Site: brandenburg
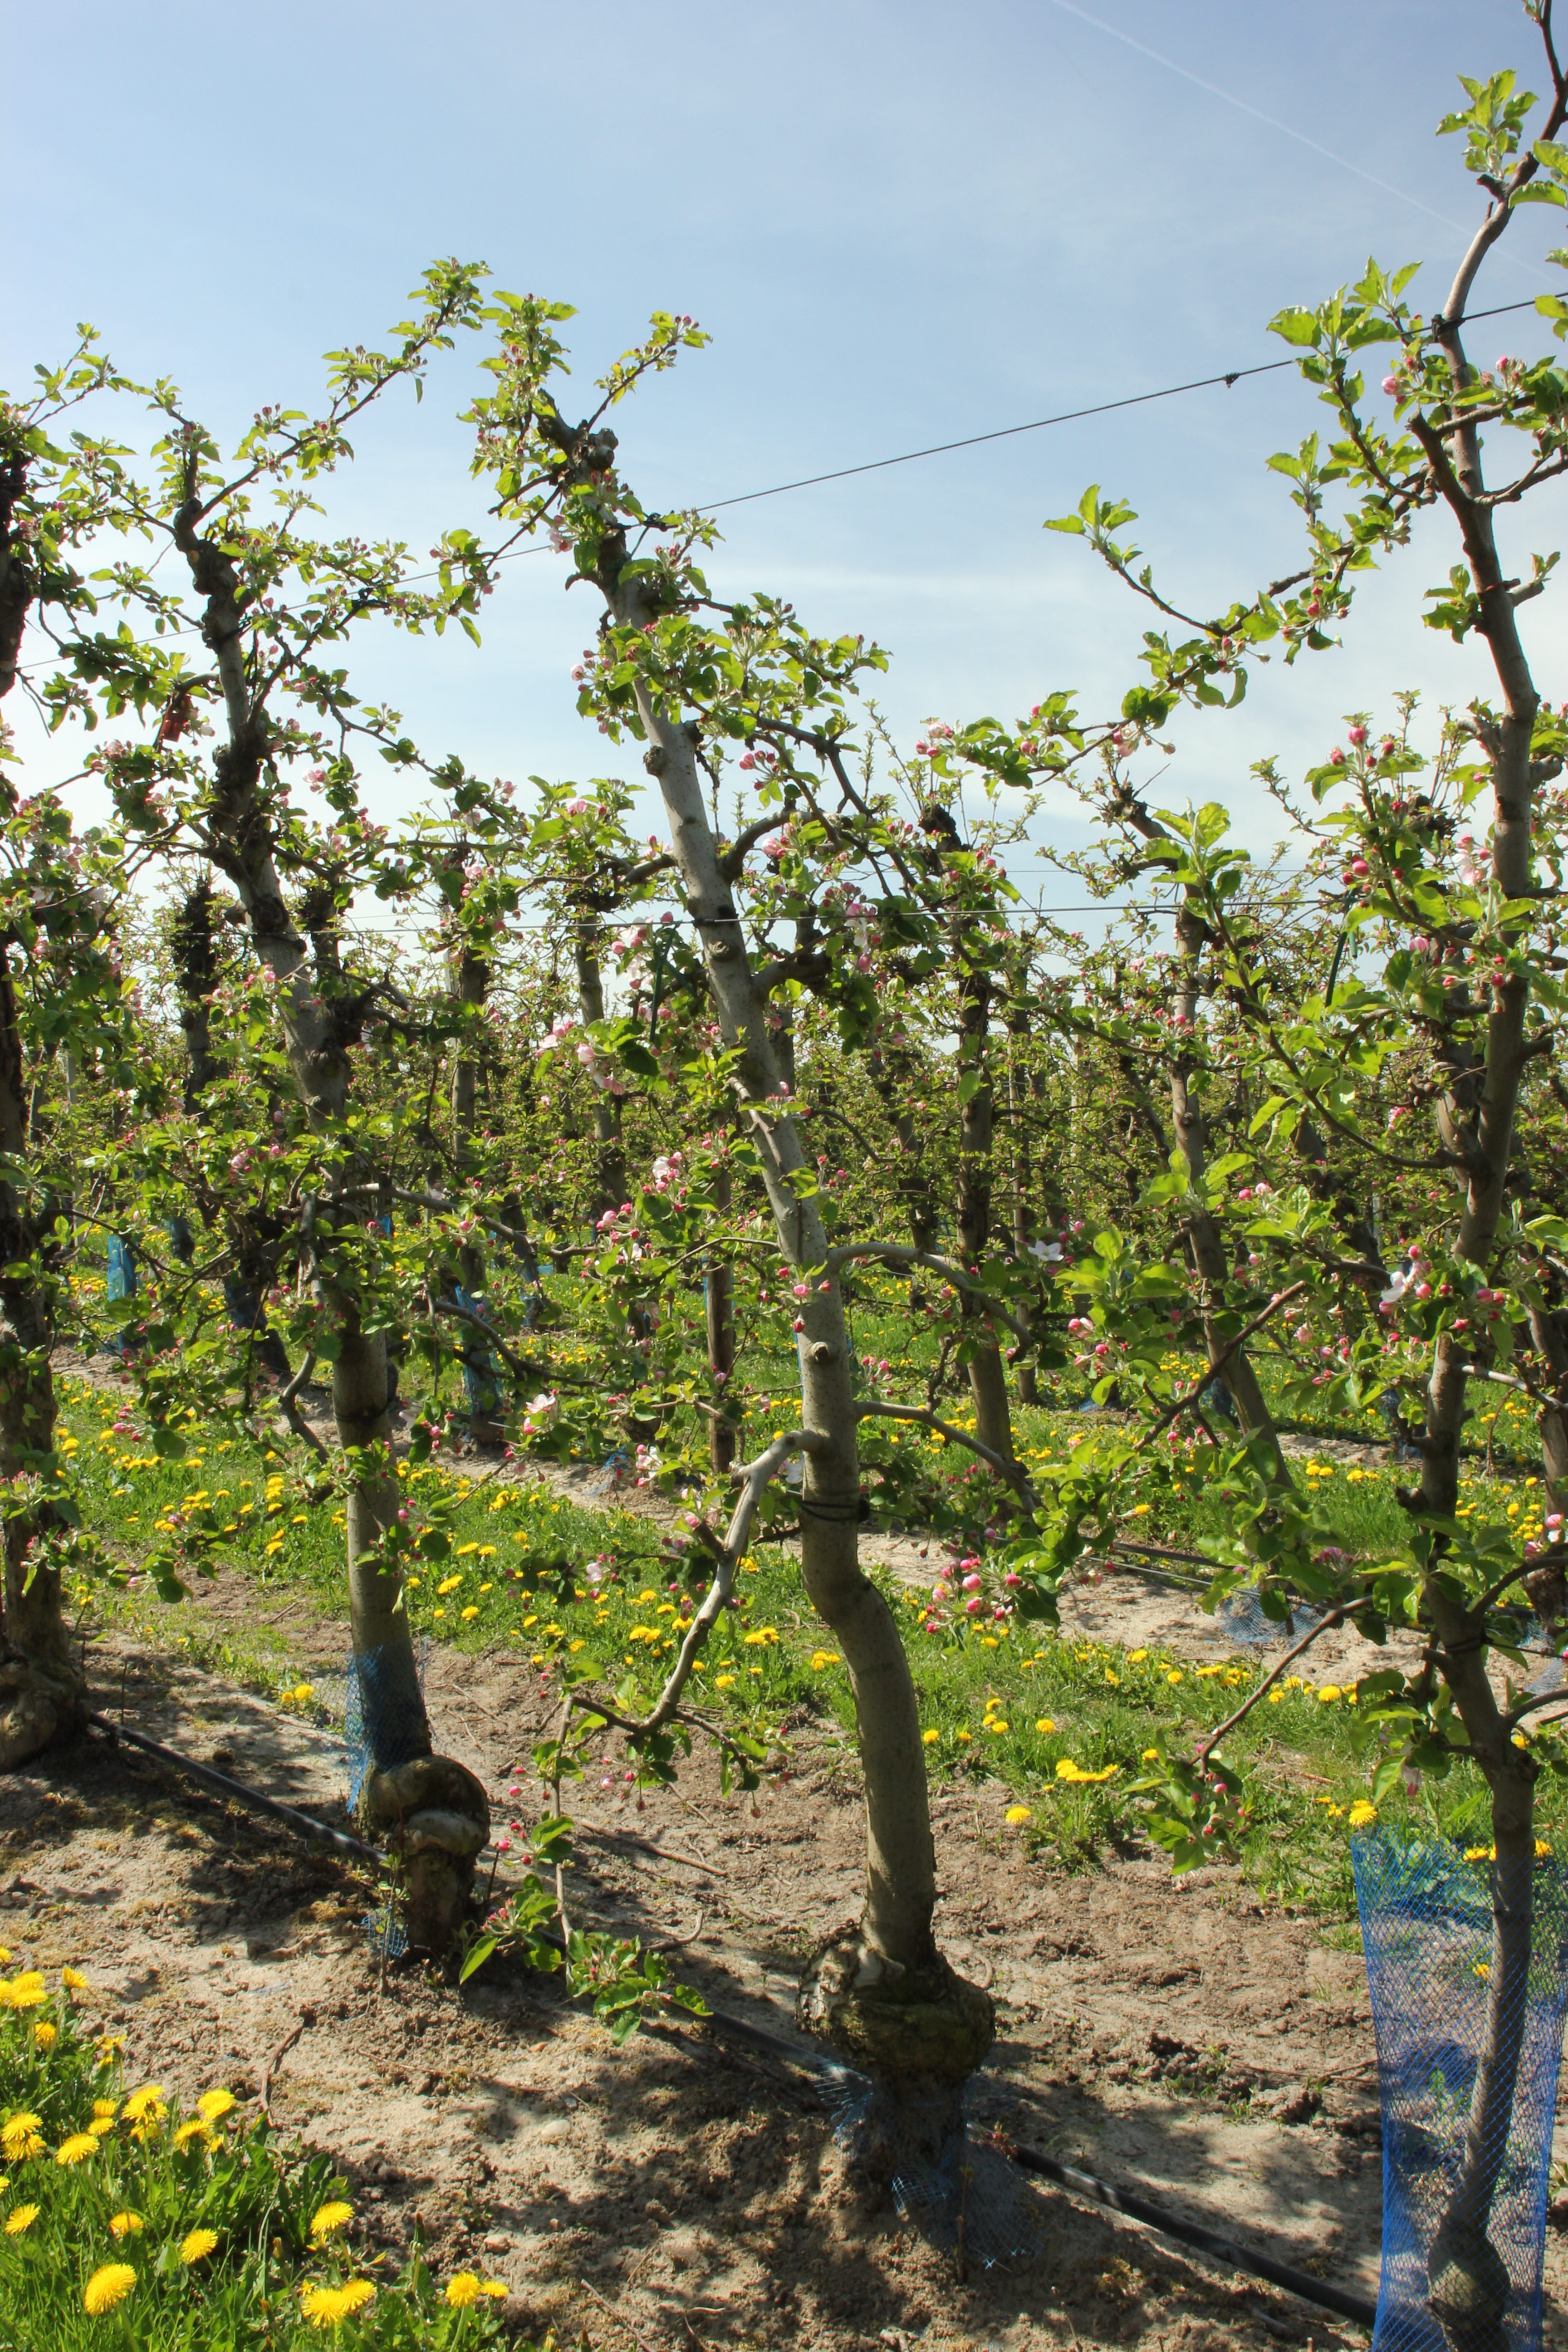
Growth stage (BBCH 57): Inflorescence emergence